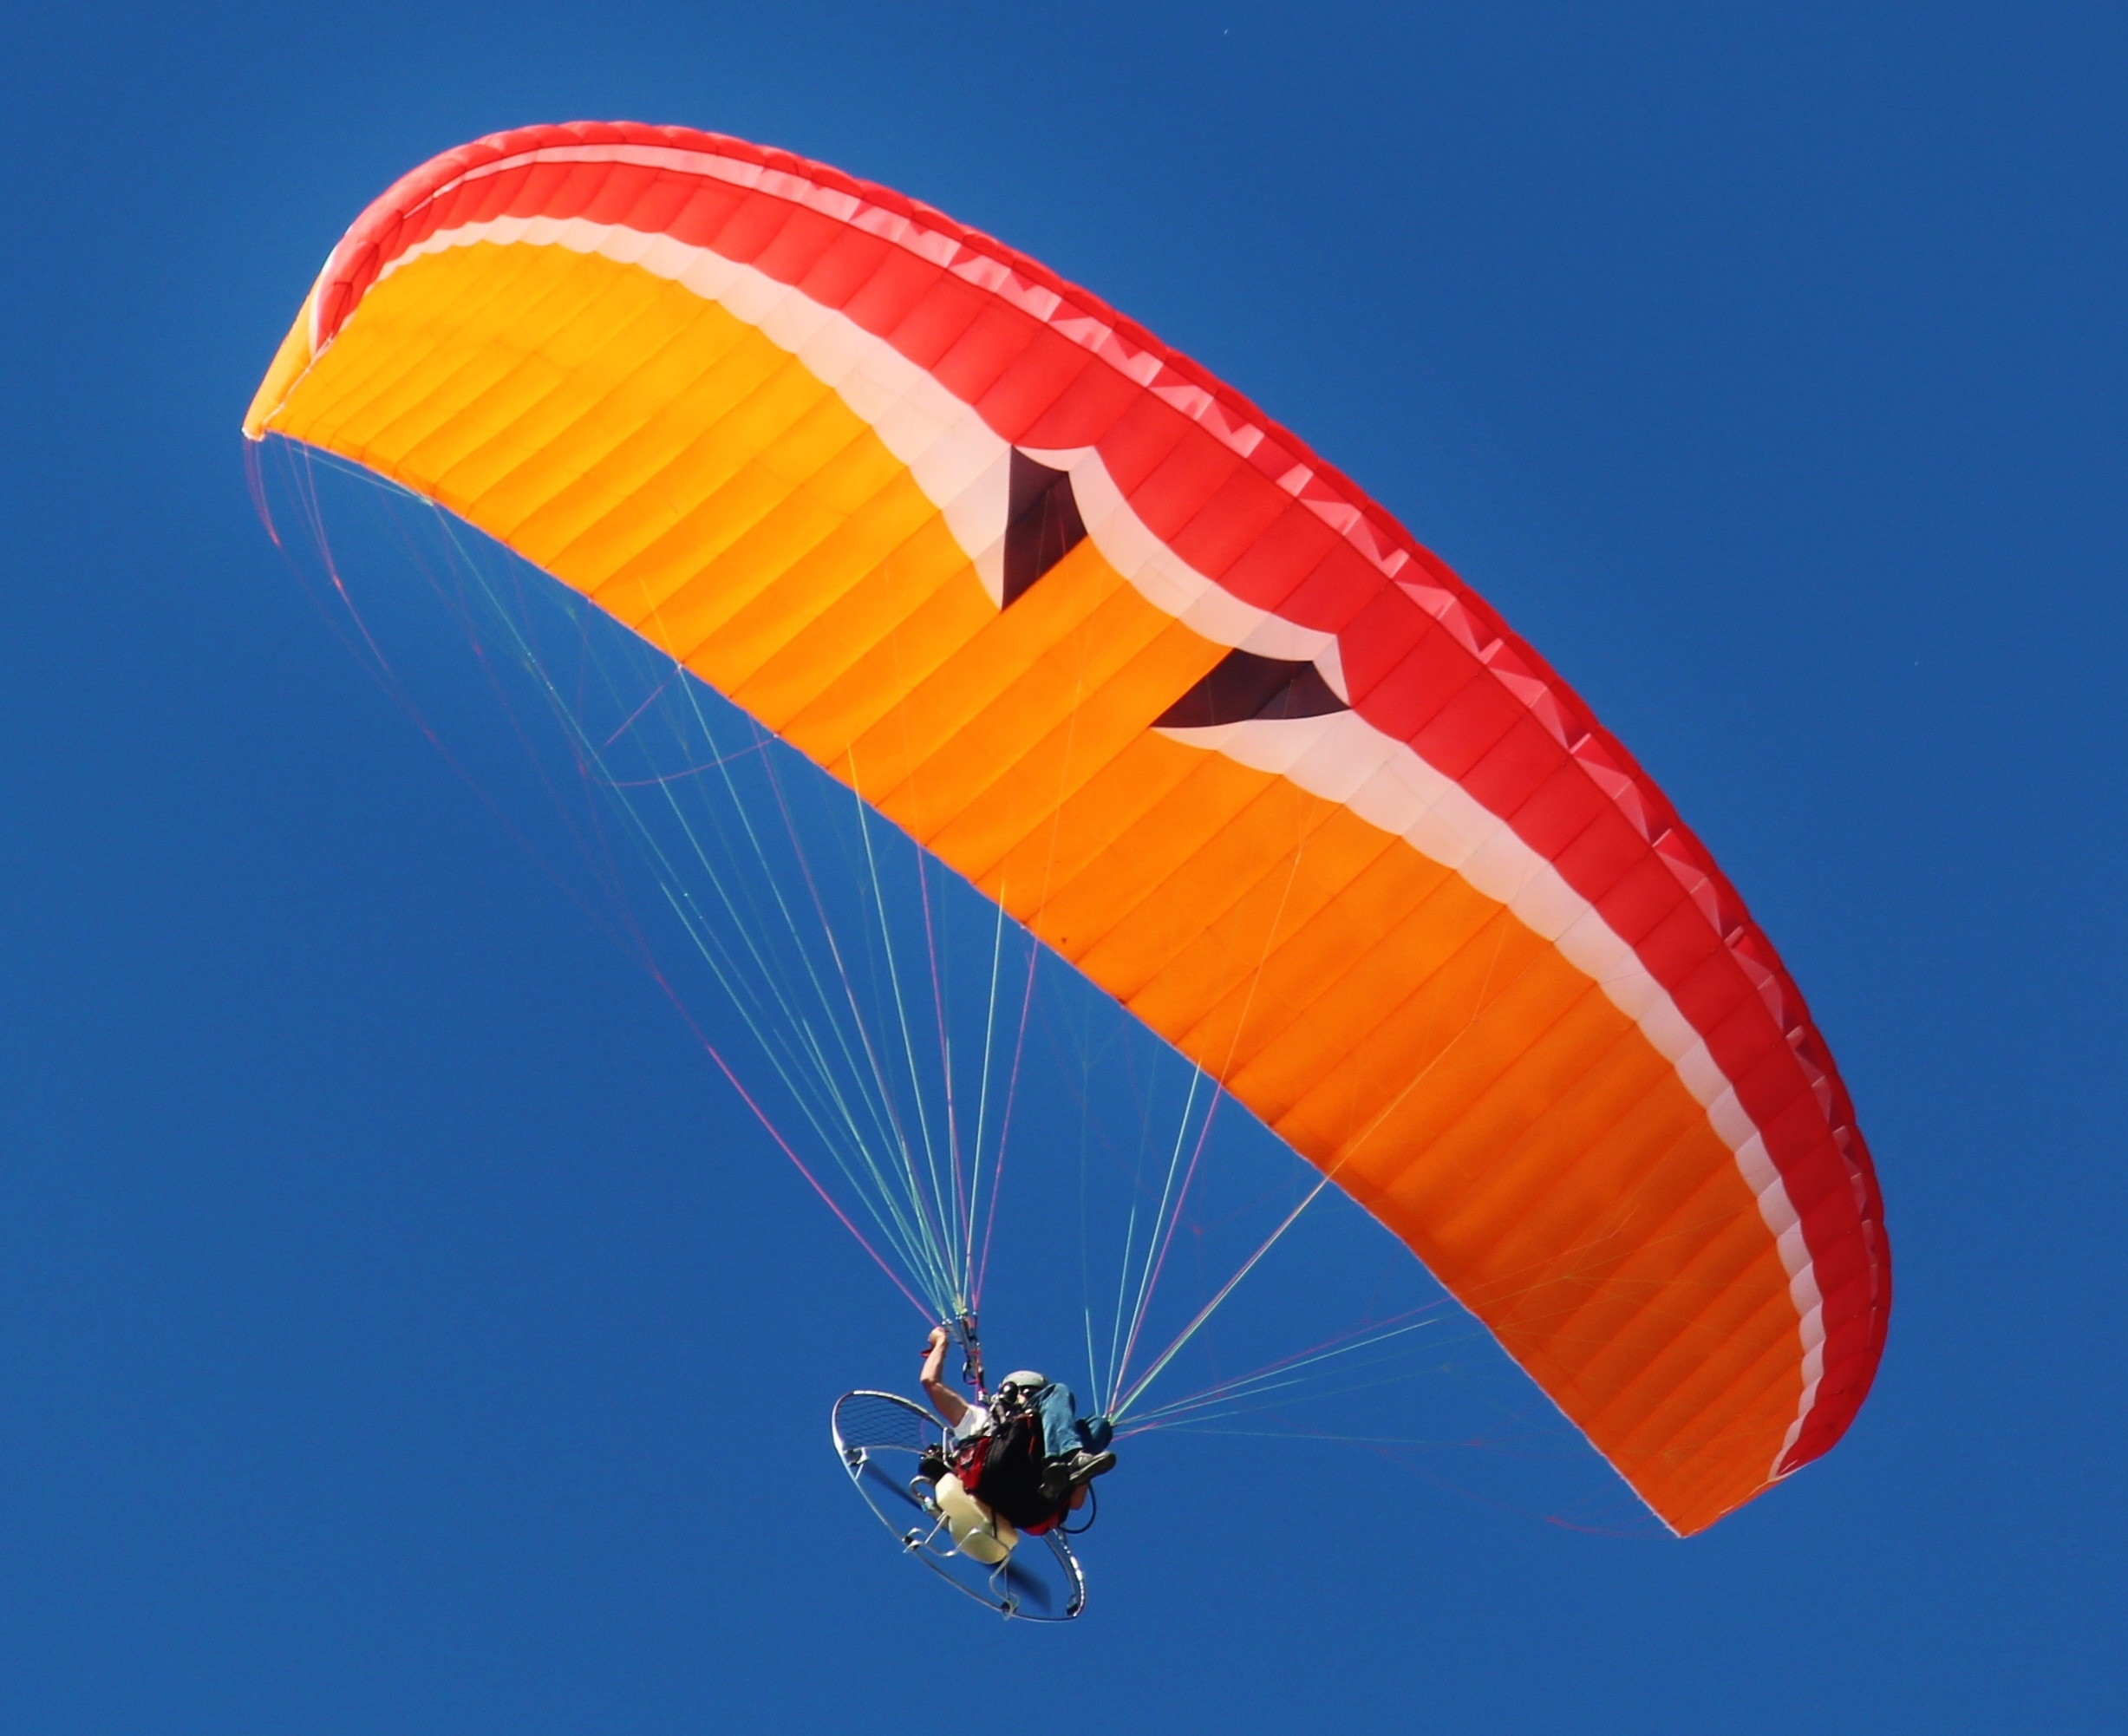
screen, wing, sport, fly, aircraft, extreme sport, parachute, paragliding, paraglider, sports, parachuting, air sports, windsports, powered paragliding, motorsegler, sport flying device, motor gliders